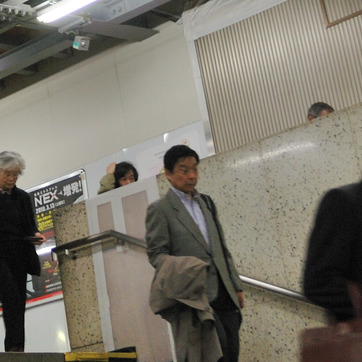
Material: skin